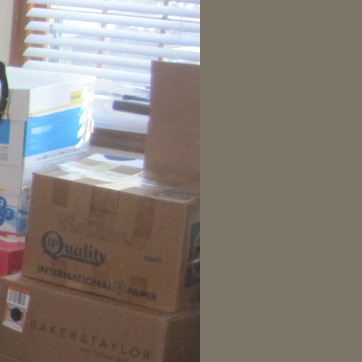
Material: paper